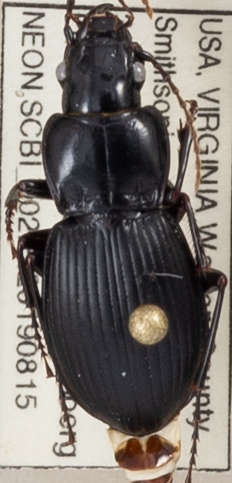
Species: Cyclotrachelus sigillatus
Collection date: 2019-08-15 04:00:00
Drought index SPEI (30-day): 0.198
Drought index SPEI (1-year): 1.93
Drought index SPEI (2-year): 2.09